Jordan Romero

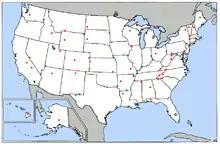
State high points are shown as red circles. Low points are shown with green squares, except in states whose lowest elevation spans coastlines or lake shores (the Great Lakes or Lake Champlain).(See also List of U.S. states by elevation)

Romero is now trying to climb the highest point in each of the 50 US states. He had already climbed Denali in June 2008. (see also Peak bagging (Climbing list))